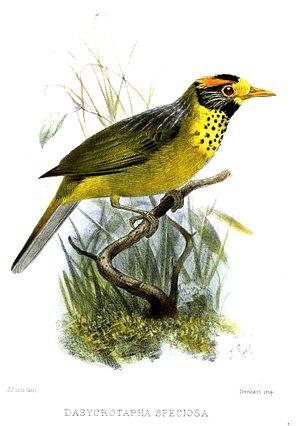
Dasycrotapha est un genre de passereaux de la famille des Zosteropidae. Il est endémique des Philippines.
La Timalie précieuse est une espèce d'oiseaux passereaux de la famille des Zosteropidae.